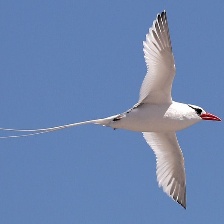
Species: RED BILLED TROPICBIRD
Scientific name: PHAETHON AETHEREU